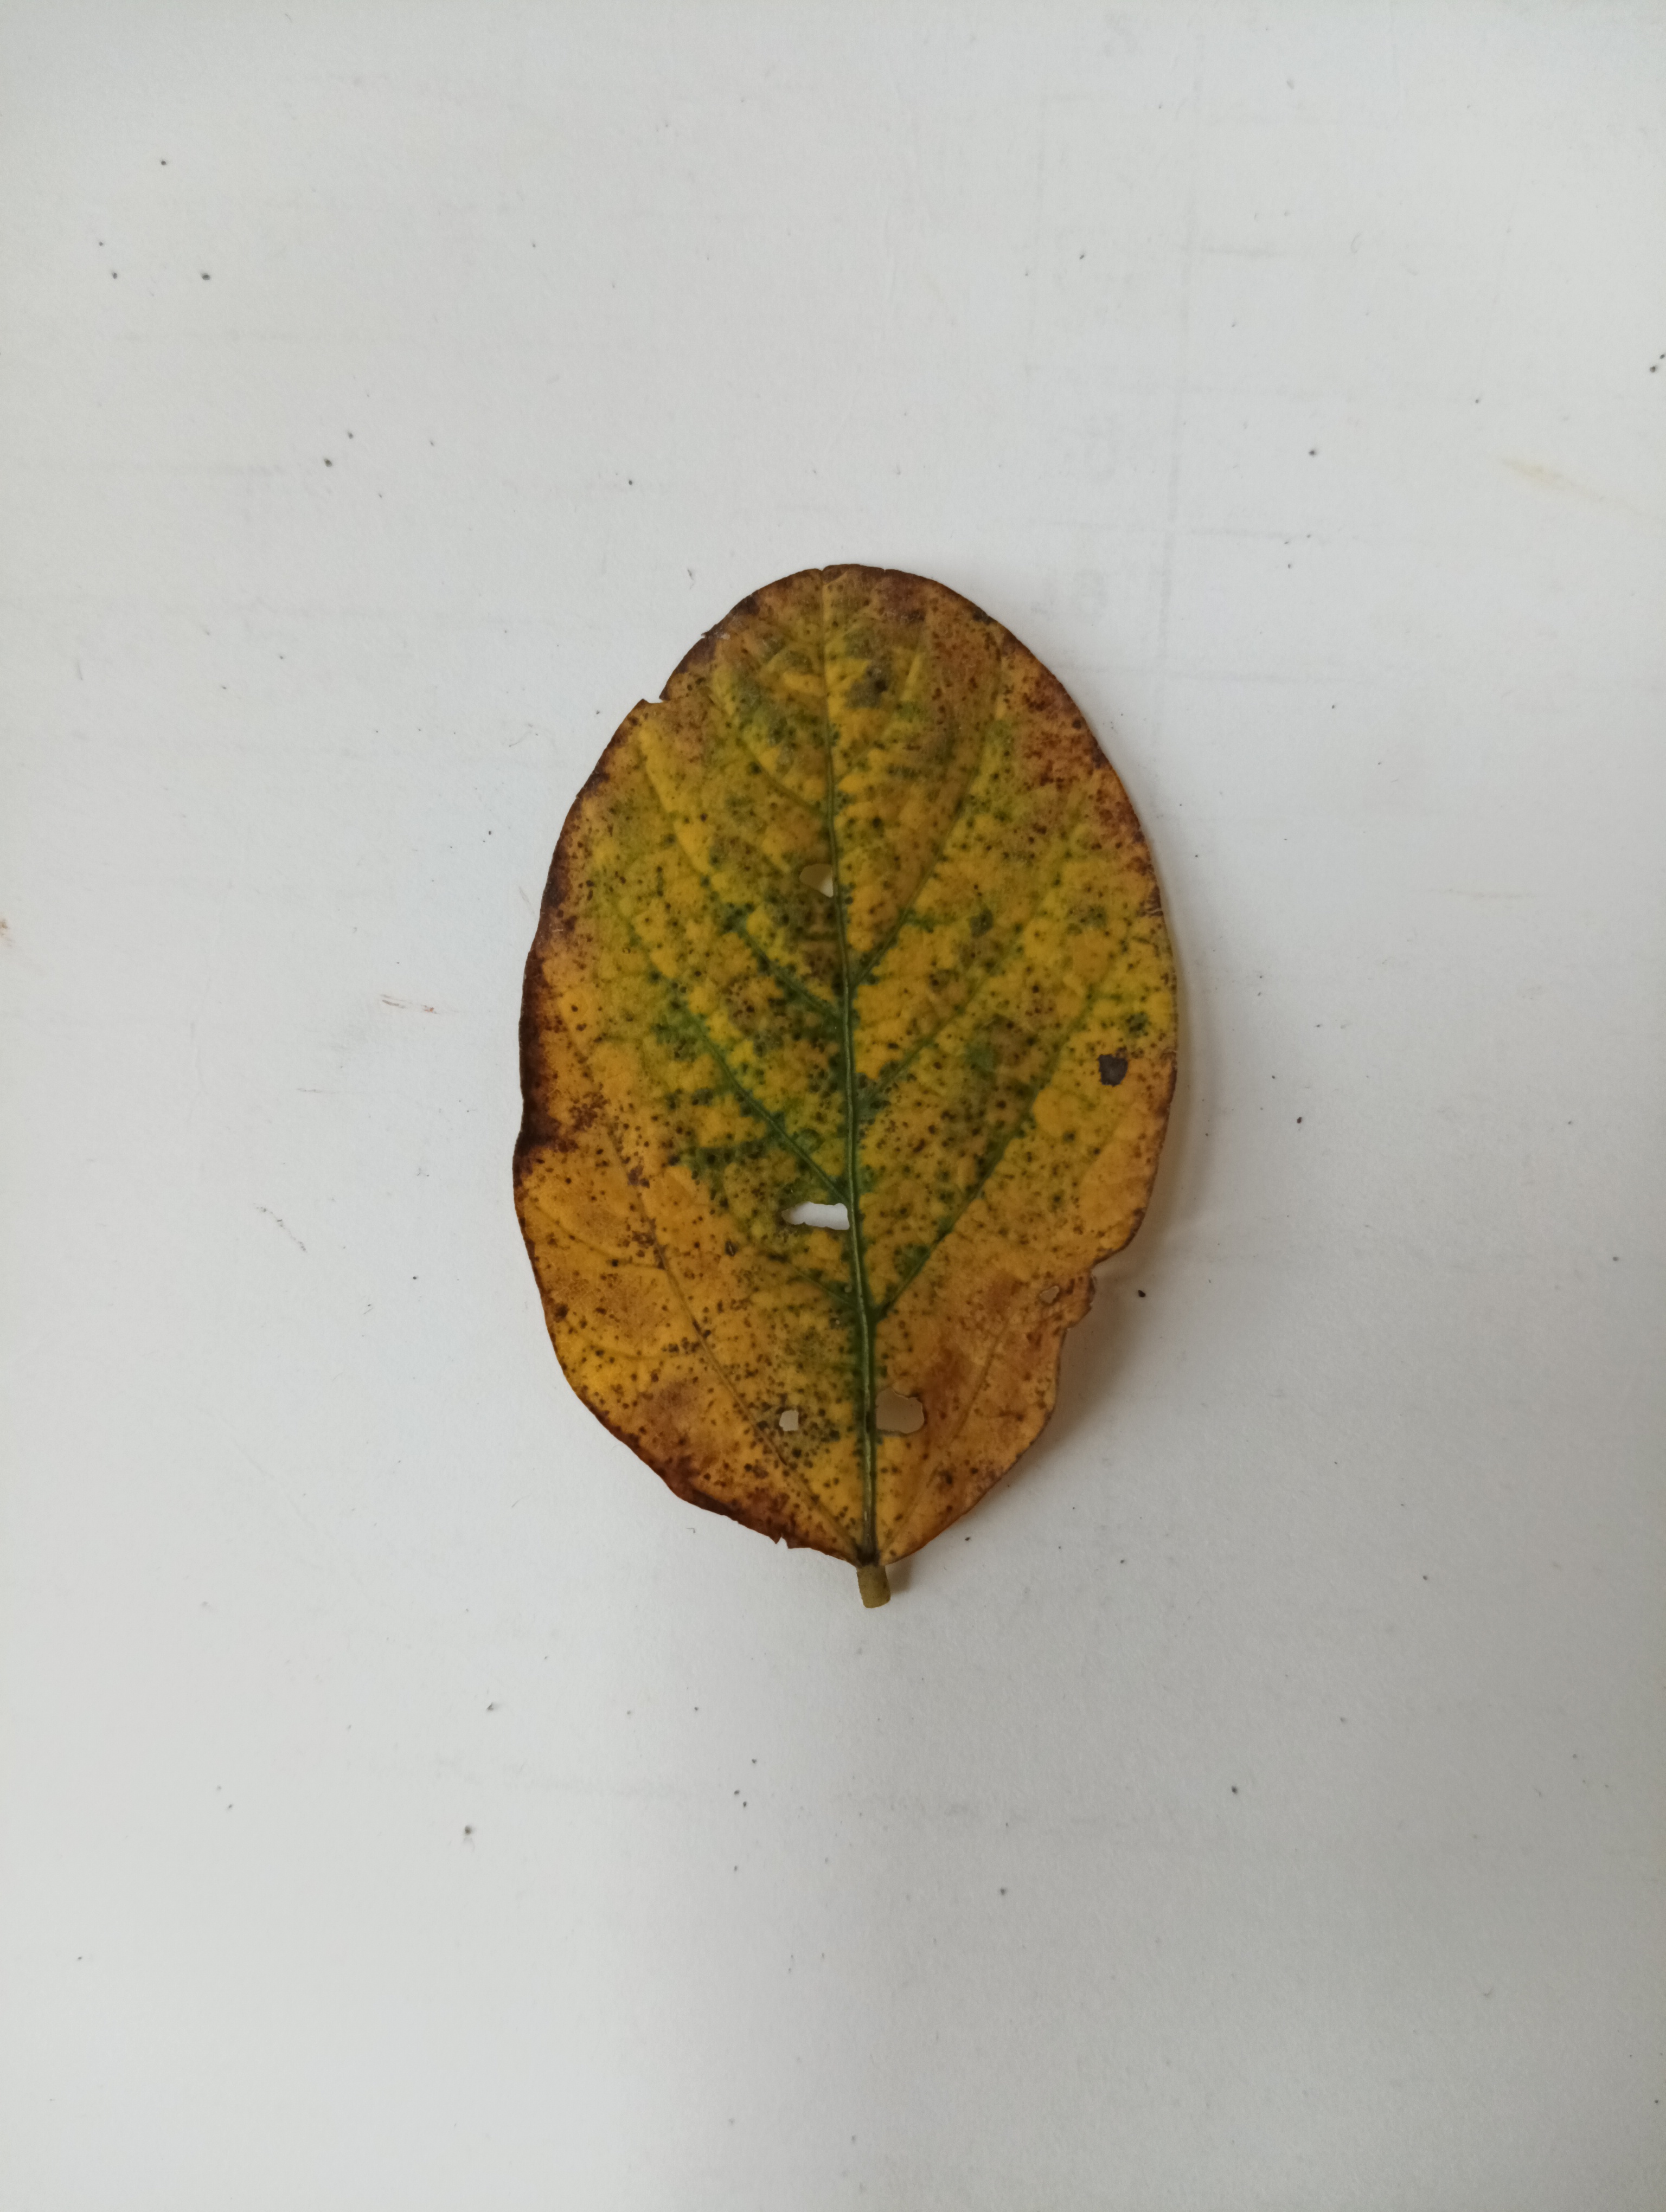
Label: Vein Necrosis